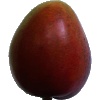
Label: red_mango